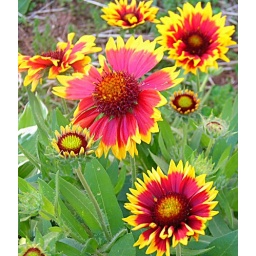
how they look in the flower bed #8